Classical Greece

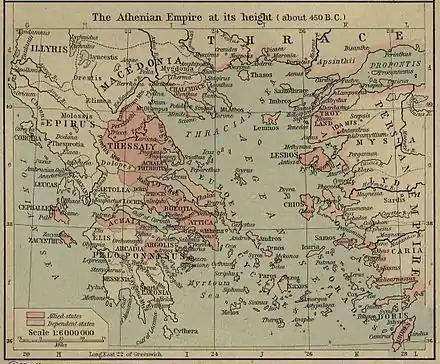
Athenian empire.

In 431 BC war broke out between Athens and Sparta. The war was a struggle not merely between two city-states but rather between two coalitions, or leagues of city-states: the Delian League, led by Athens, and the Peloponnesian League, led by Sparta.